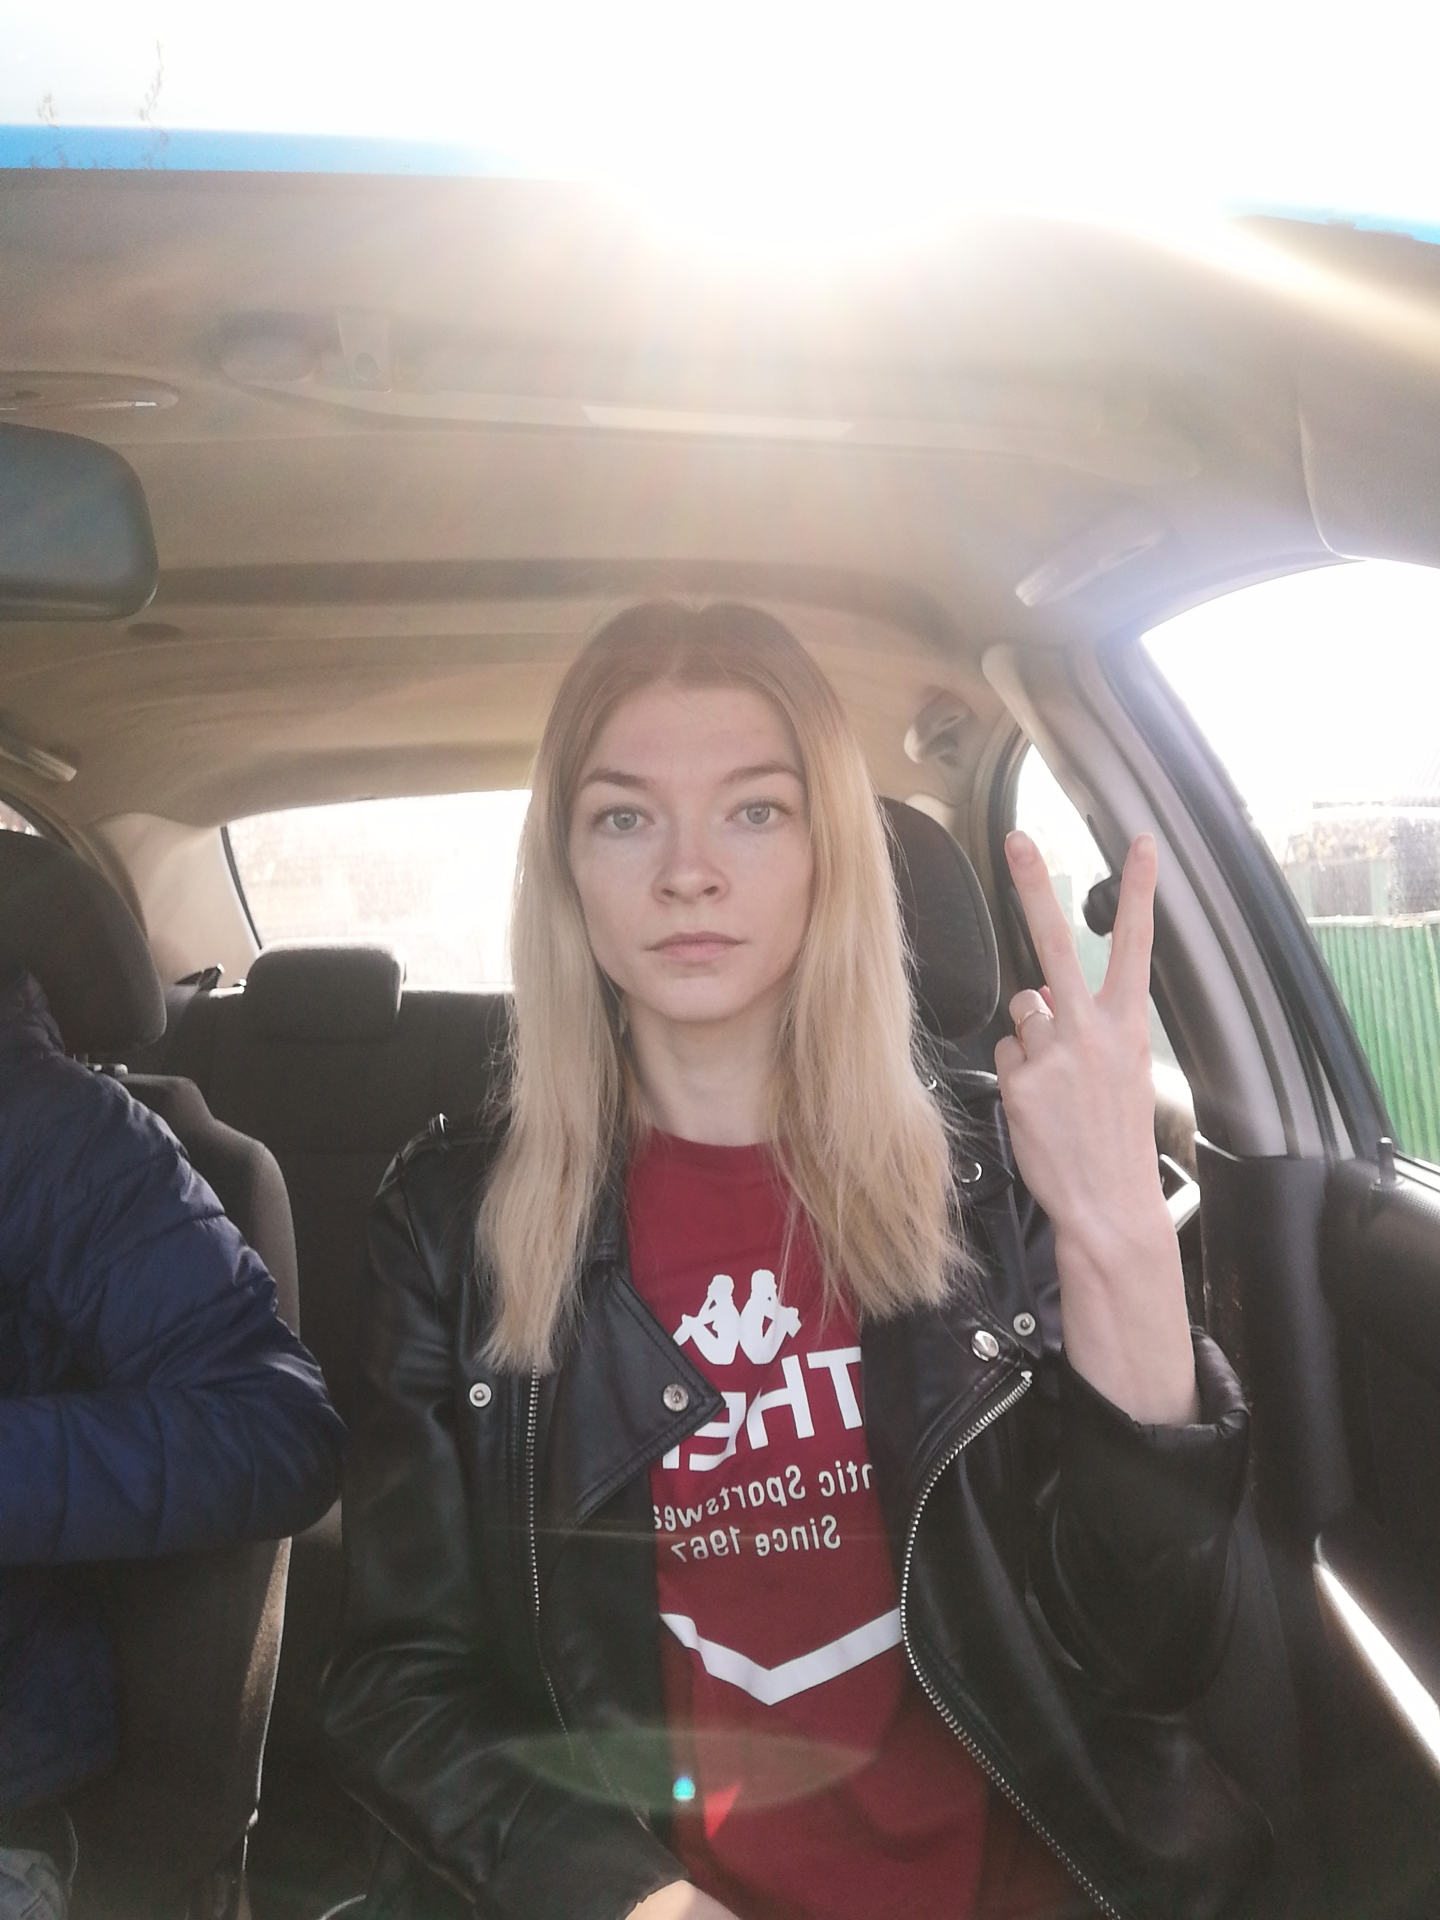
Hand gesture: peace_inverted